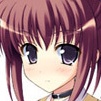
Portrait style: Anime Portrait